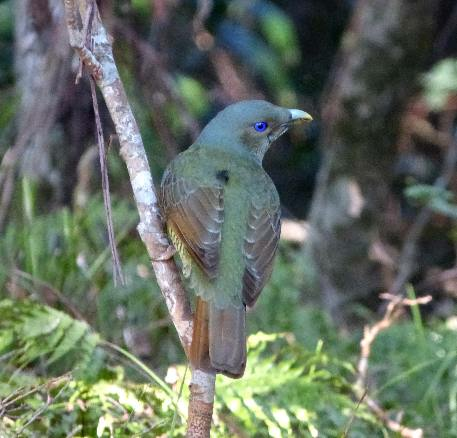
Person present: No